Madhu filmography

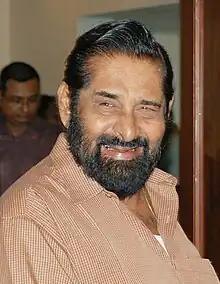
Madhu in 2008

Madhavan Nair, commonly known by his stage name Madhu, is an Indian actor, director, producer, and former film studio owner, who works in Malayalam cinema.